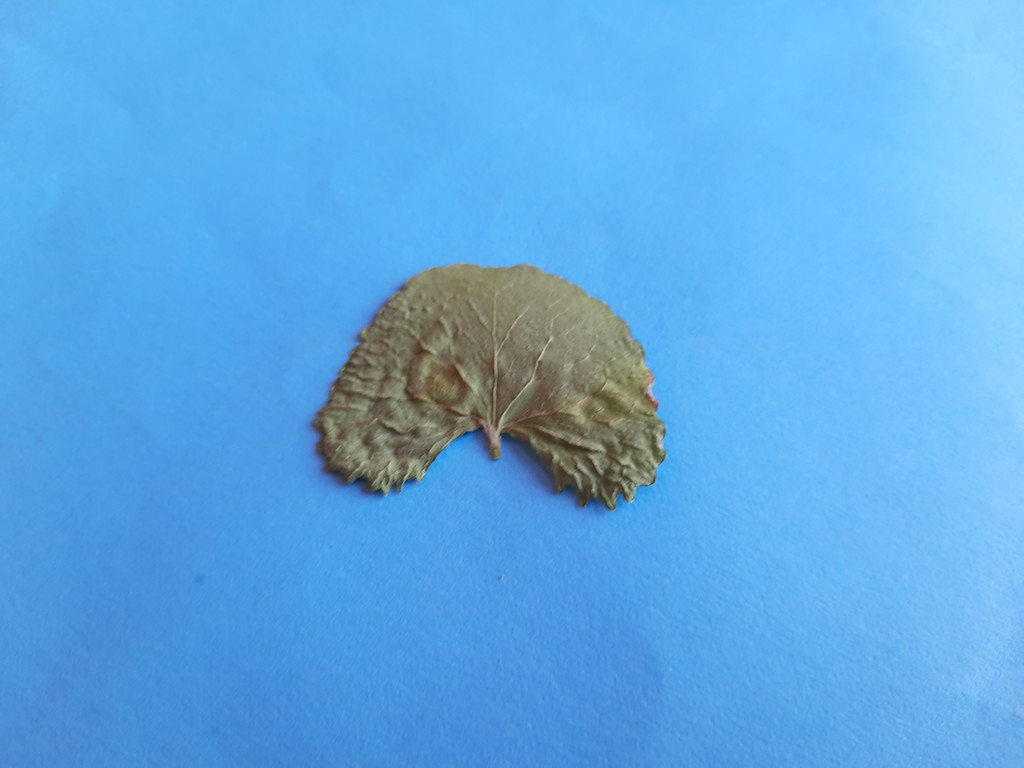
Label: Dried